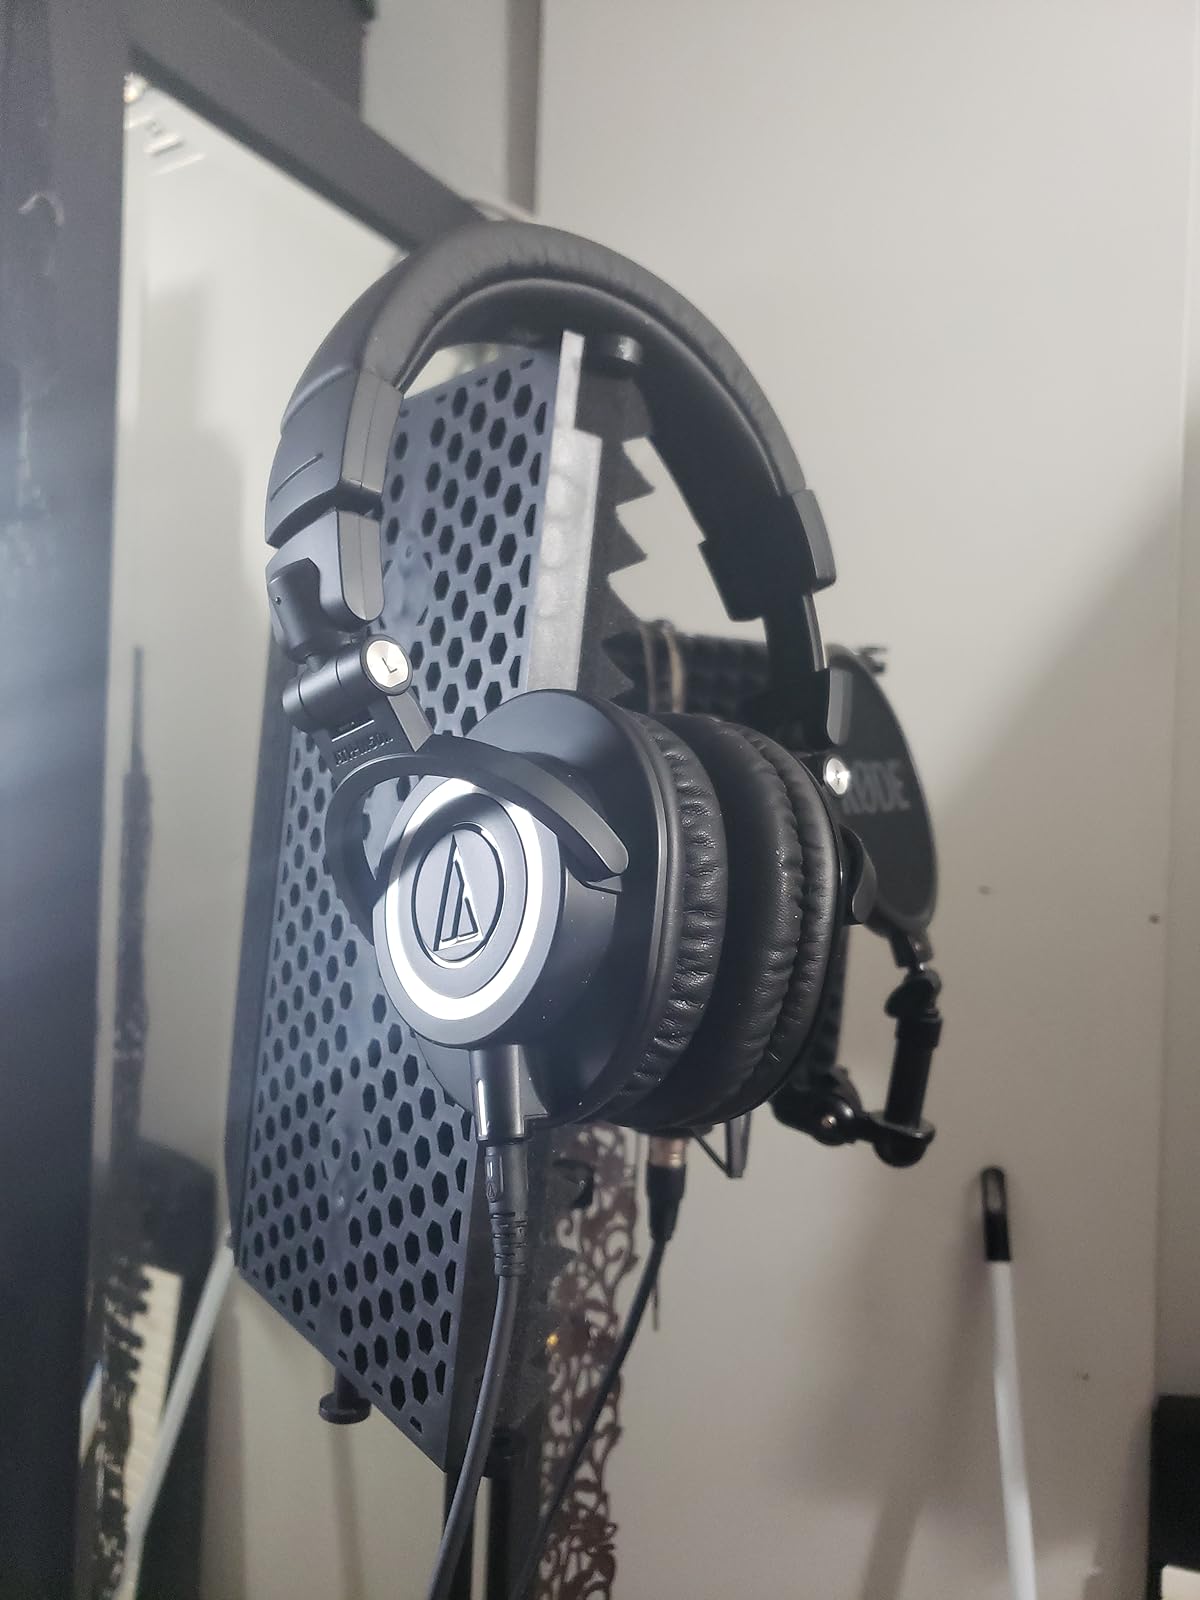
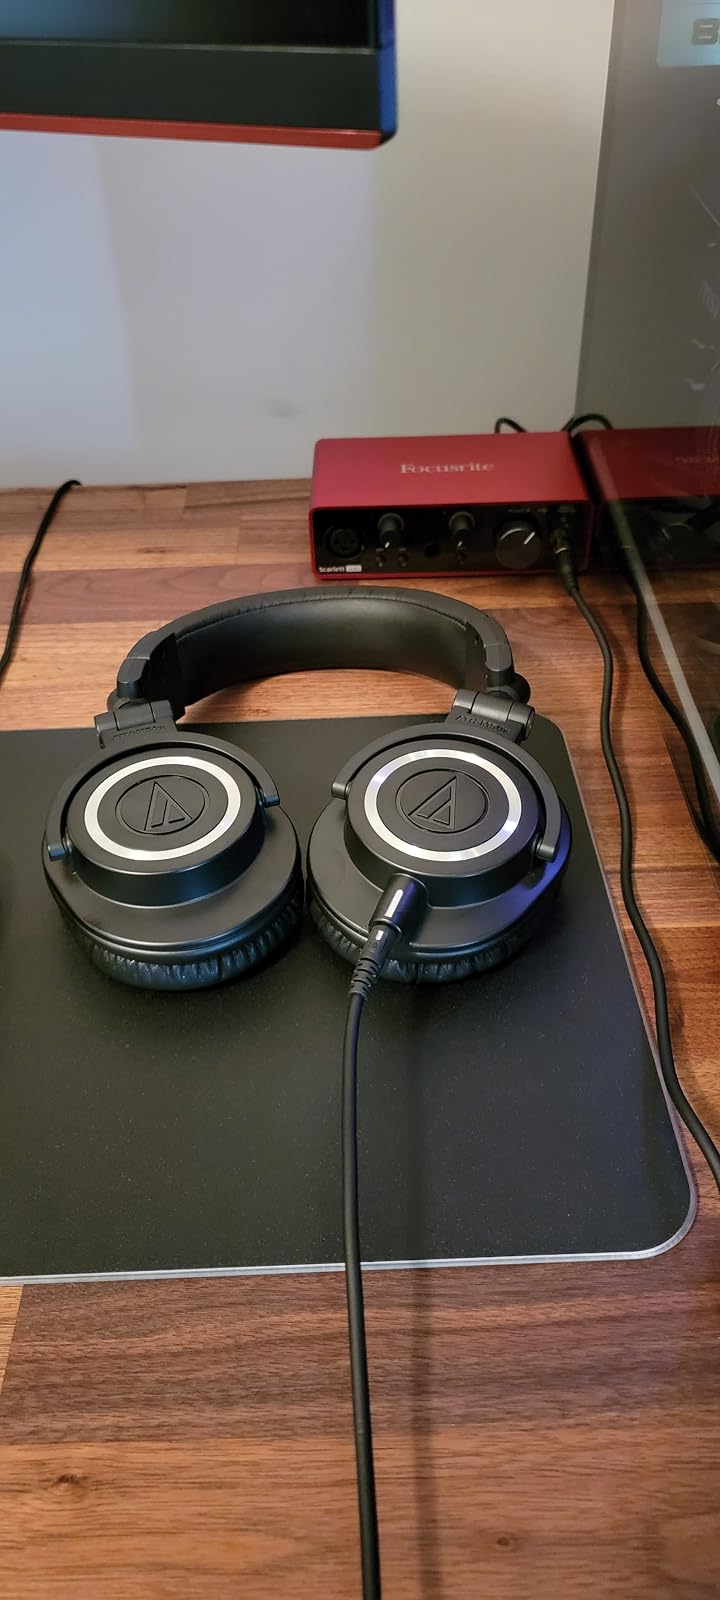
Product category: headphones
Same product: yes